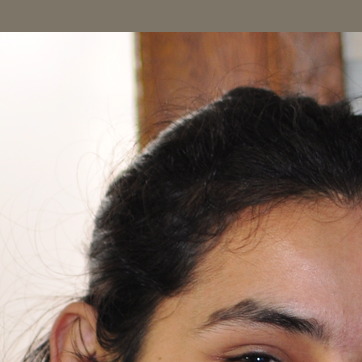
Material: hair